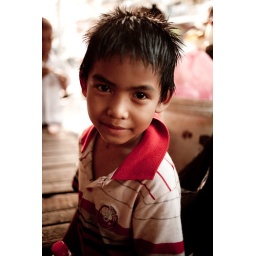
A cute little boy in Phnom Penh, Cambodia.